Hair Love

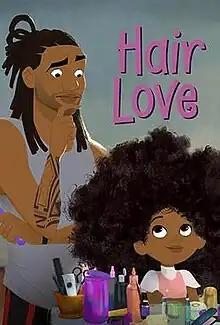
Poster

directed by Matthew A. Cherry, Everett Downing Jr., and Bruce W. Smith, and written by Cherry. It follows the story of a man who must do his daughter's hair for the first time, and features Issa Rae as the voice of the mother. The film was produced after a 2017 Kickstarter campaign, and was also released as a children's book in May 2019 with illustrations by Vashti Harrison. "Hair Love" received generally positive reviews and won Best Animated Short Film at the 92nd Academy Awards. A spin-off TV series titled "Young Love" was ordered by Max in July 2020 and premiered on September 21, 2023.